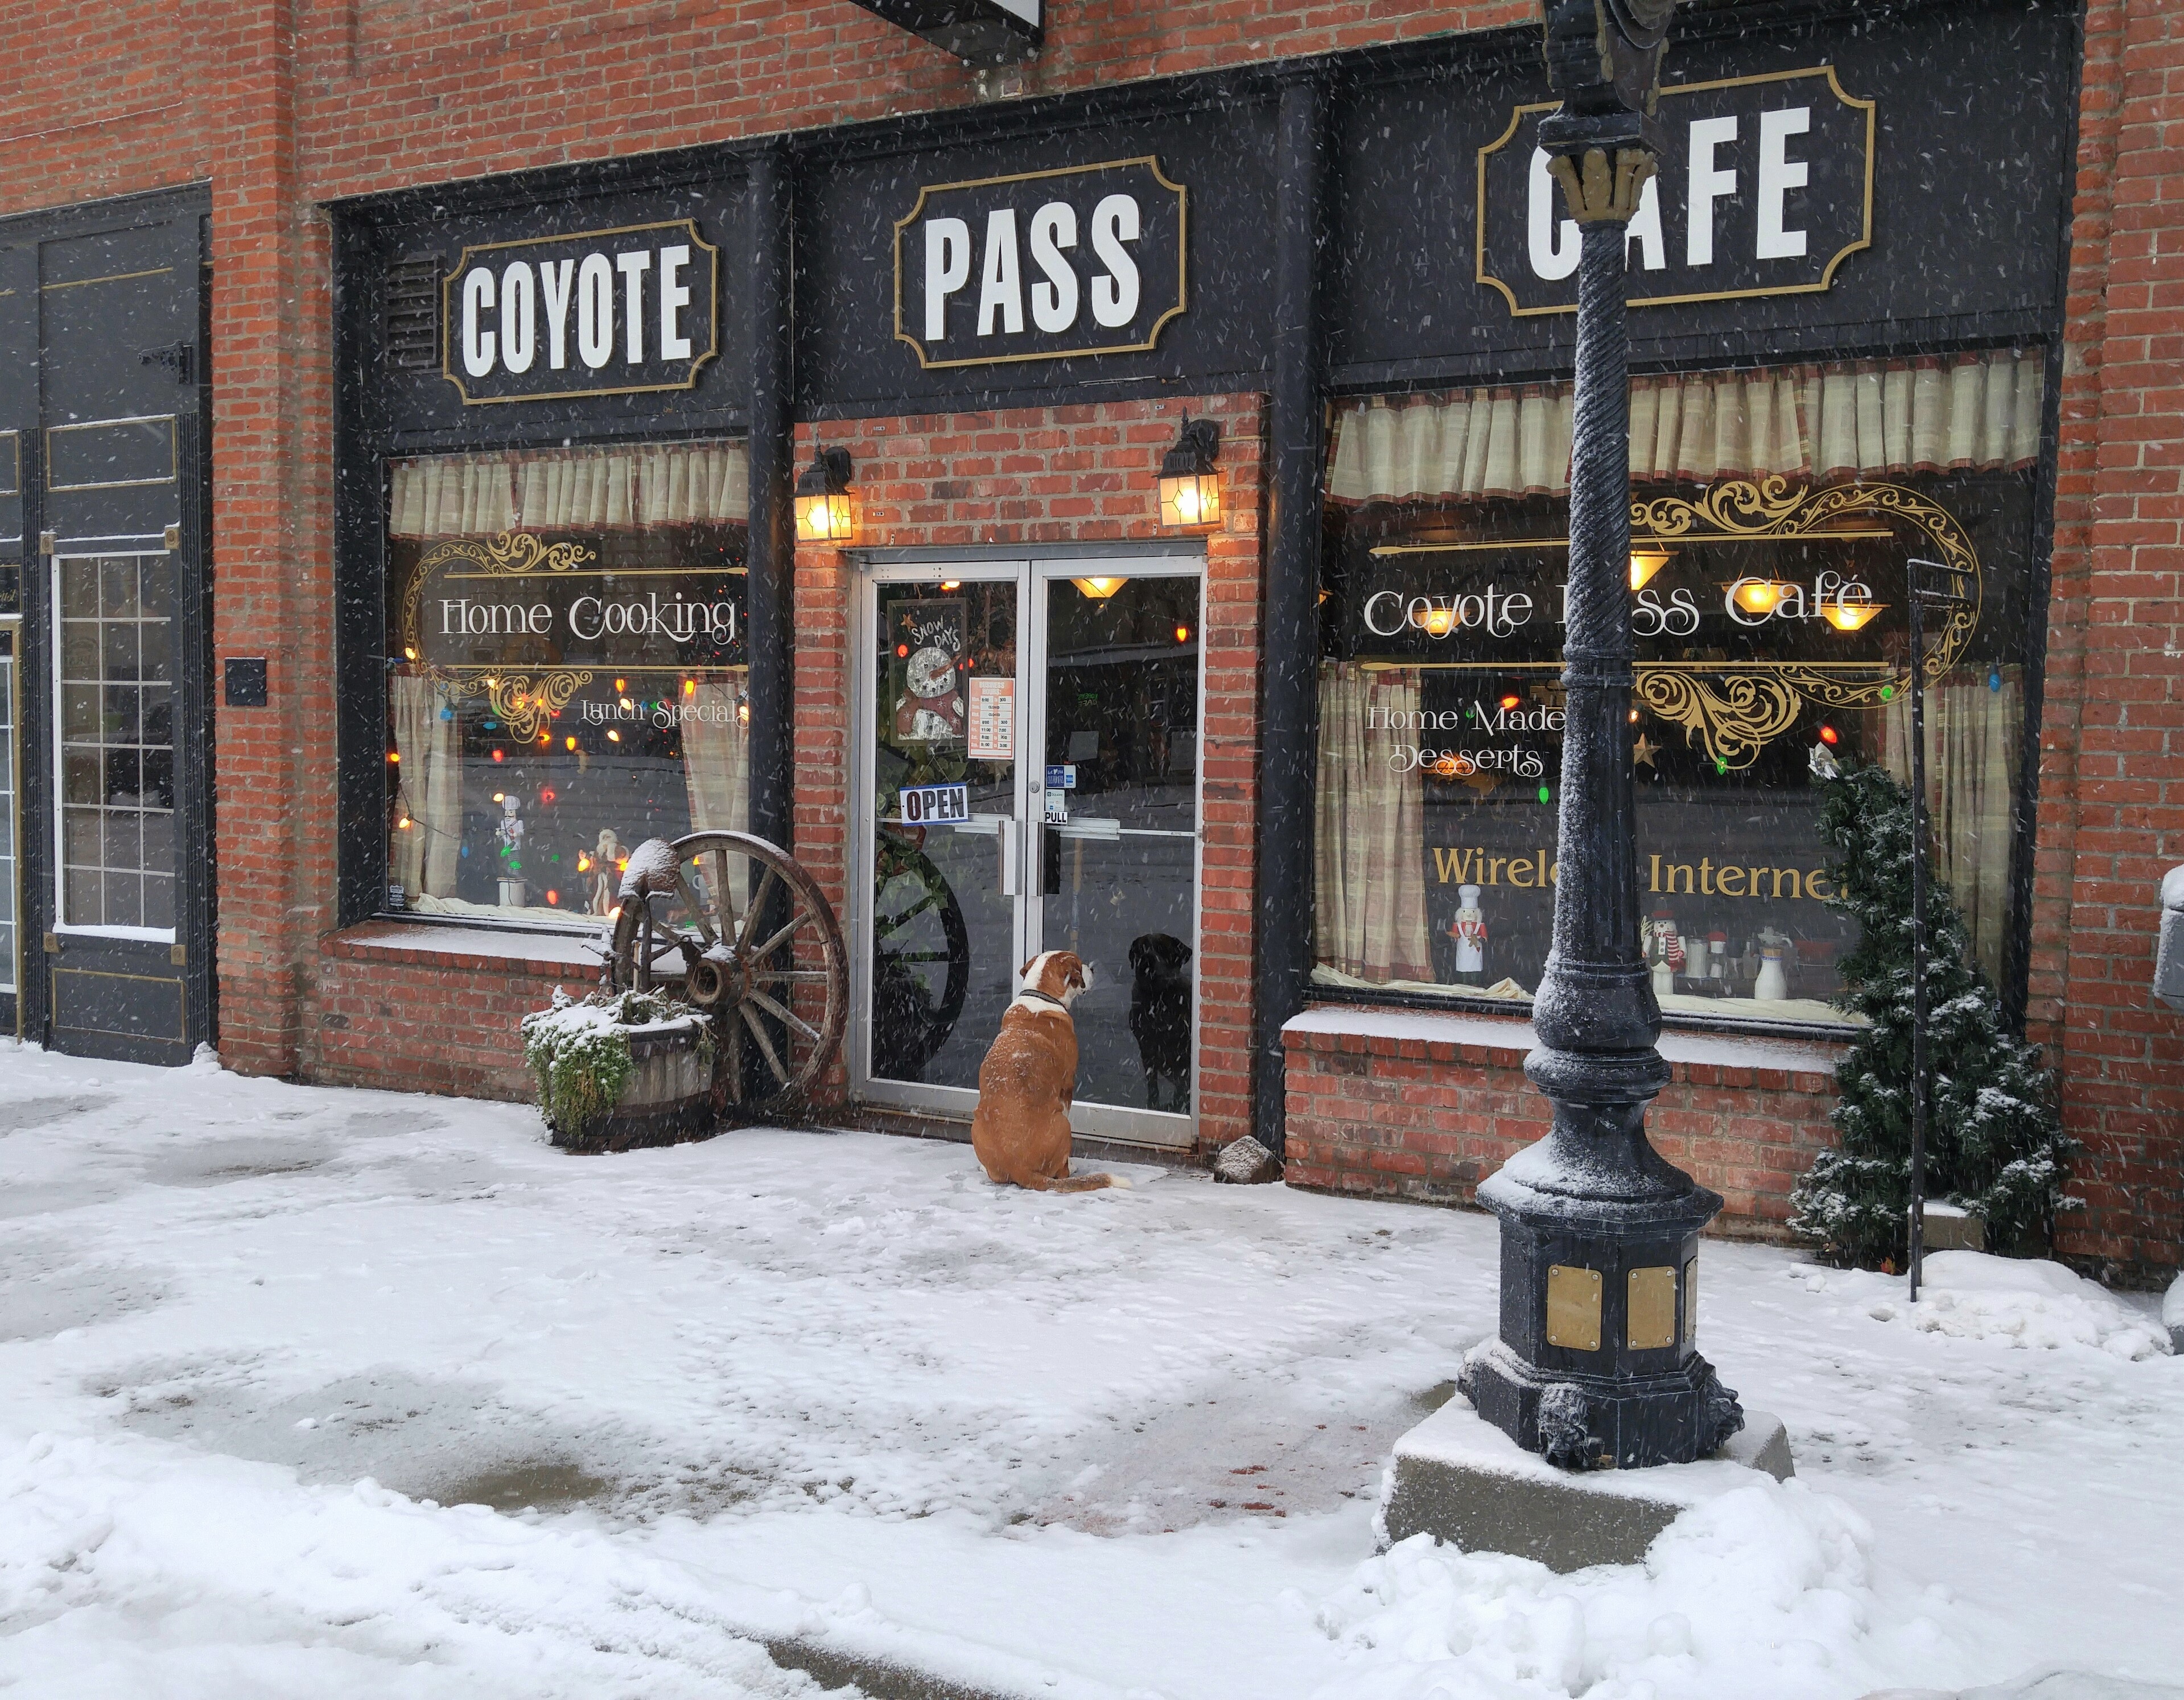
snow, winter, cafe, town, dog, weather, season